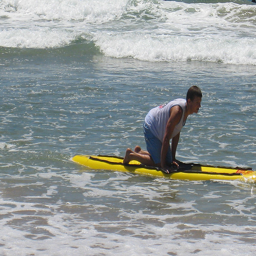
A man kneeling on a surfboard on the ocean
A  gentleman kneeling on a surfboard in the ocean.
A man on a surfboard kneels down as a wave breaks.
A person kneeling on a surf board in the water.
A man riding a surfboard in the ocean next to a wave.